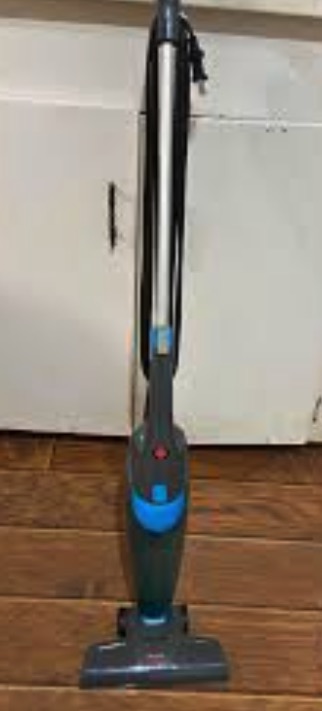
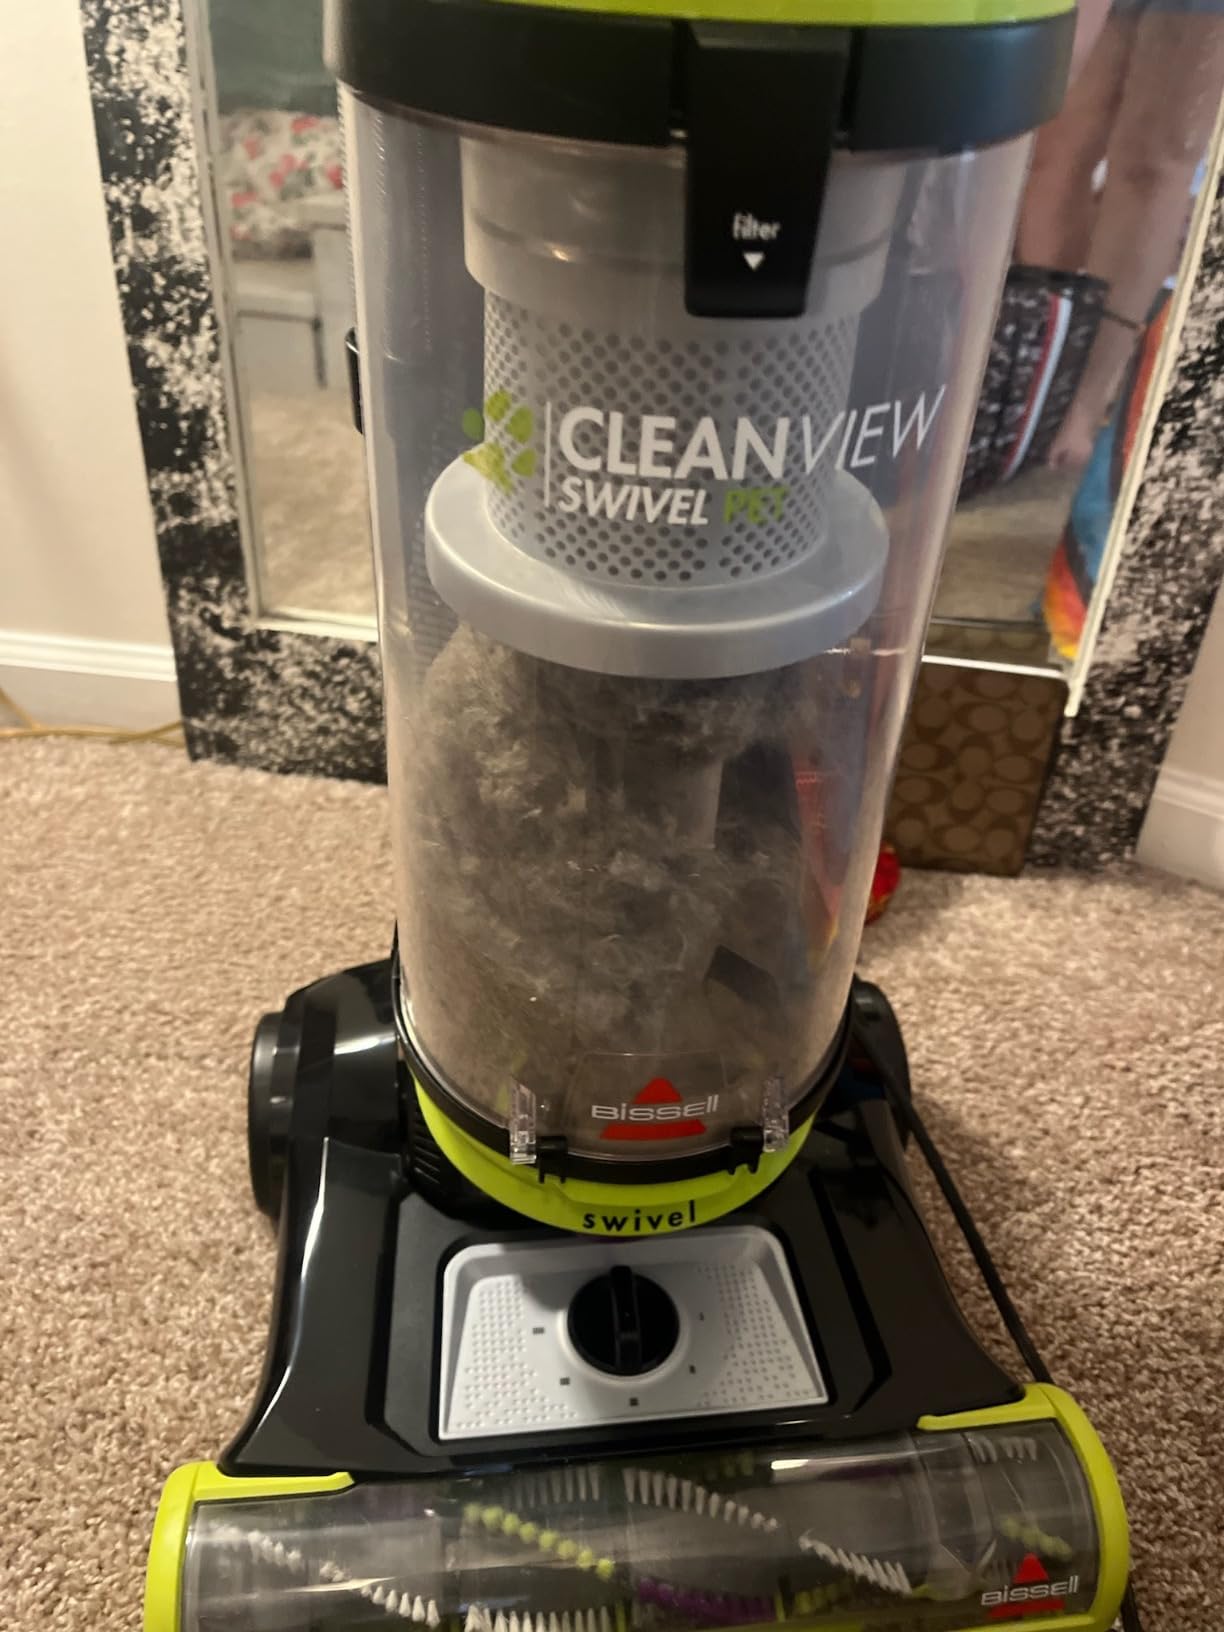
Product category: items_vacuum
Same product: no